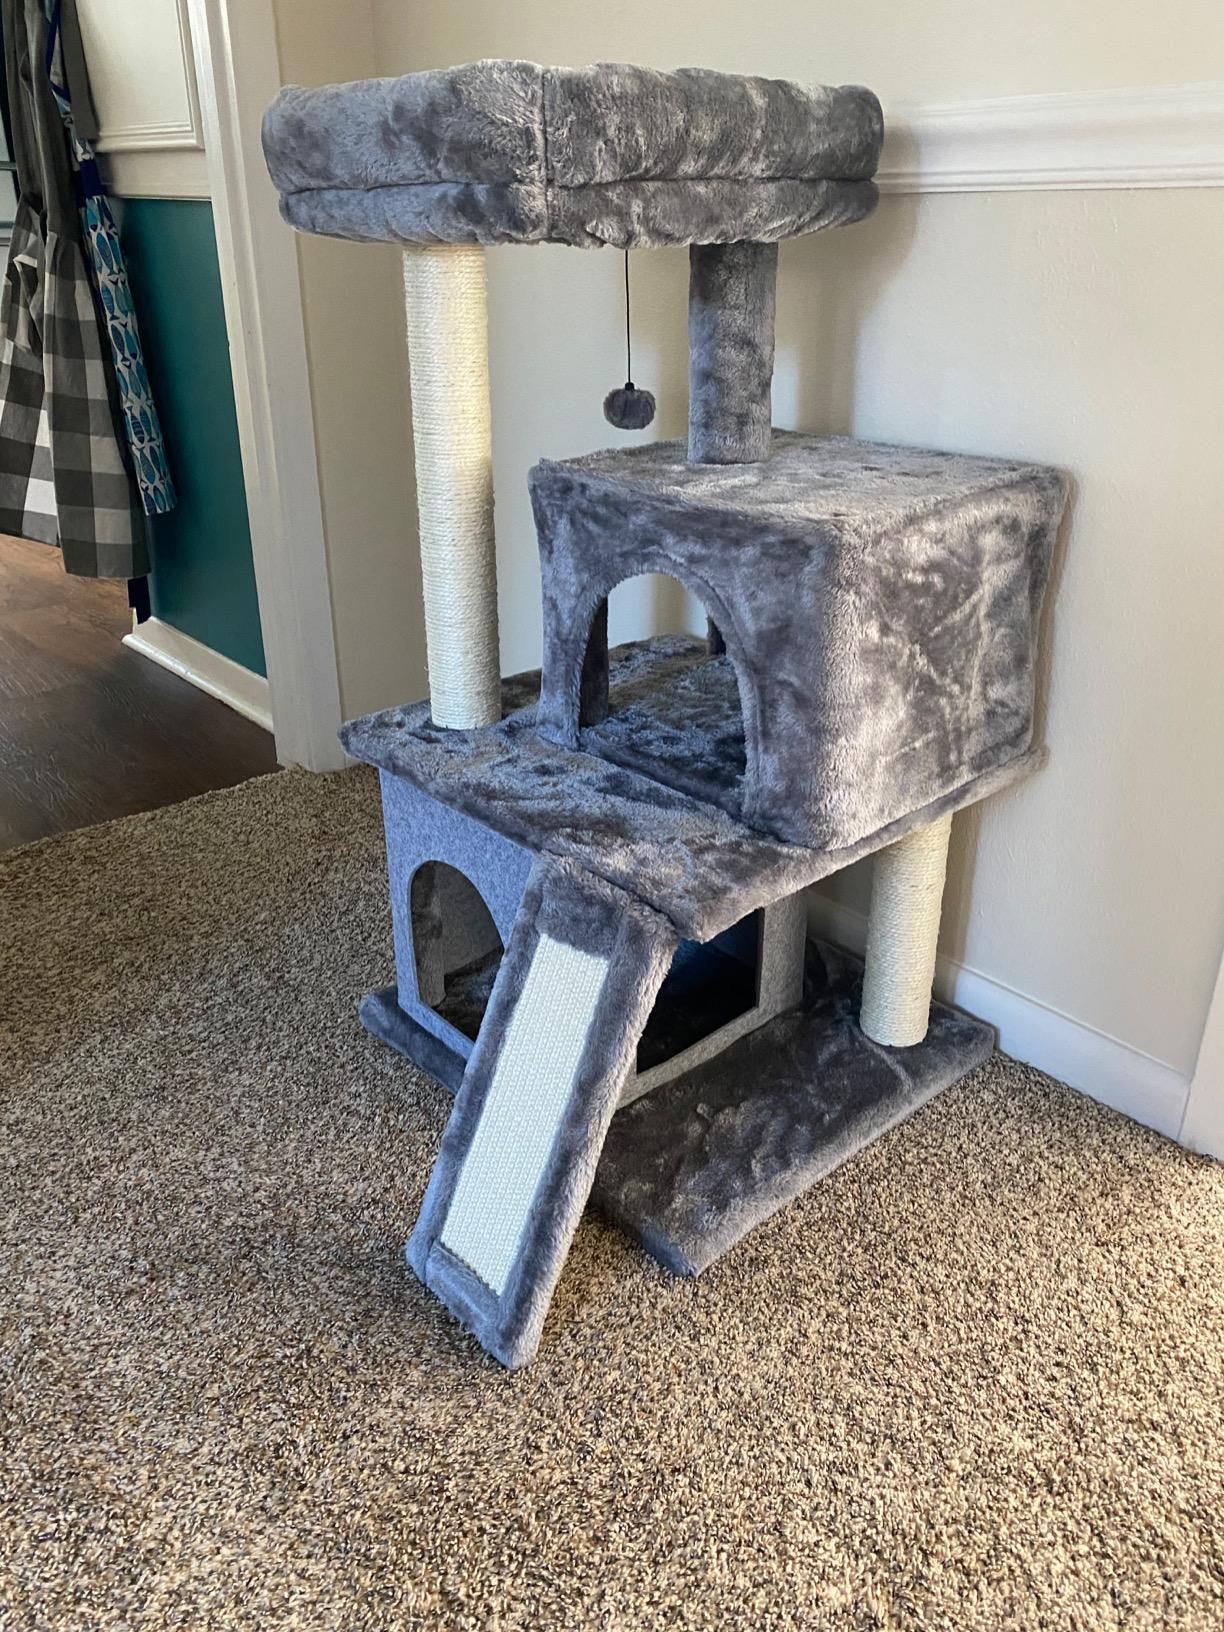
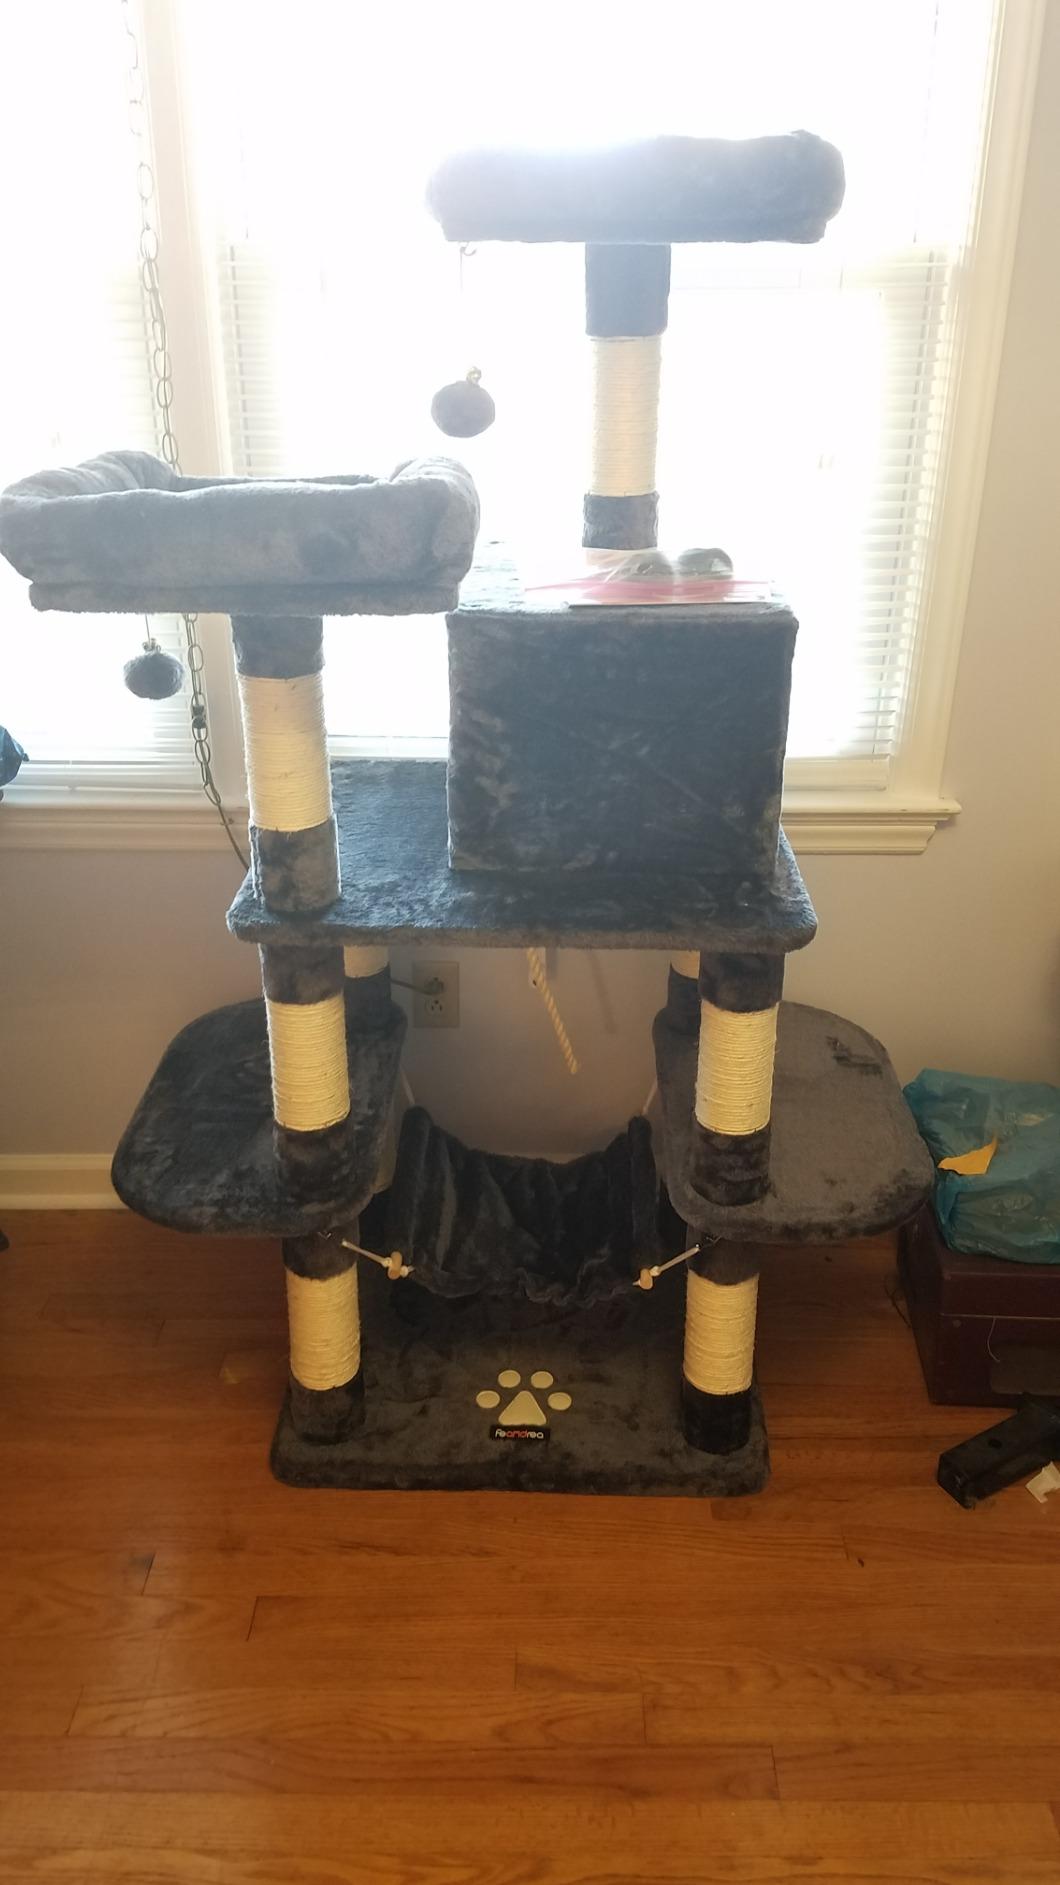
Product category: items_cat tree
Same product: no